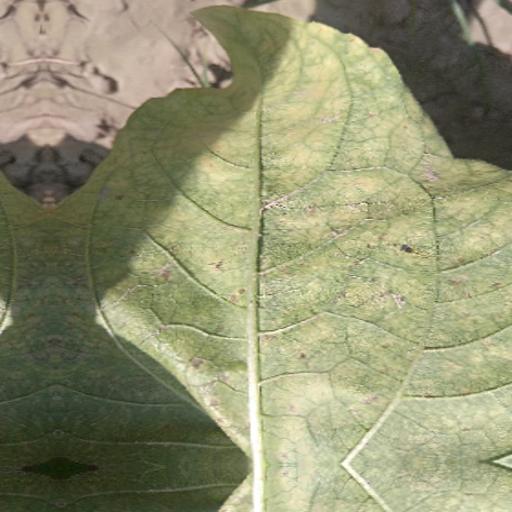
Label: Downy_mildew